2013 Ashes series

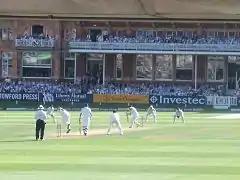
England batsman Ian Bell scores a century at Lord's with a push to point.

All-rounder Steve Smith was added to the squad on 23 June after captain Michael Clarke suffered injury concerns, while left-arm orthodox spinner Ashton Agar was called up as back up for Nathan Lyon after taking six wickets for Australia A in three matches against Scotland, Ireland and Gloucestershire. Having been suspended until the start of the first Test for punching Joe Root on a night out during the Champions Trophy, opening batsman David Warner was sent on the Australia A tour of southern Africa to regain match experience; during the tour, which lasted from 18 to 27 July, Warner remained part of the Australian Ashes squad.